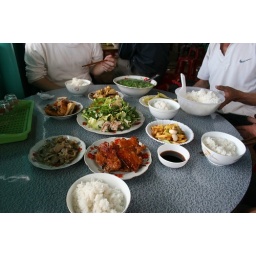
The pork was the clear winner. You know everything was good by the dirty floor (not shown).